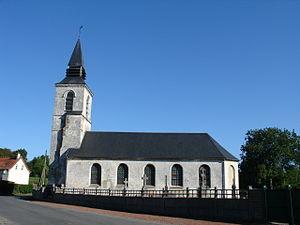
Église de Ramecourt
Ramecourt est une commune française située dans le département du Pas-de-Calais en région Hauts-de-France.